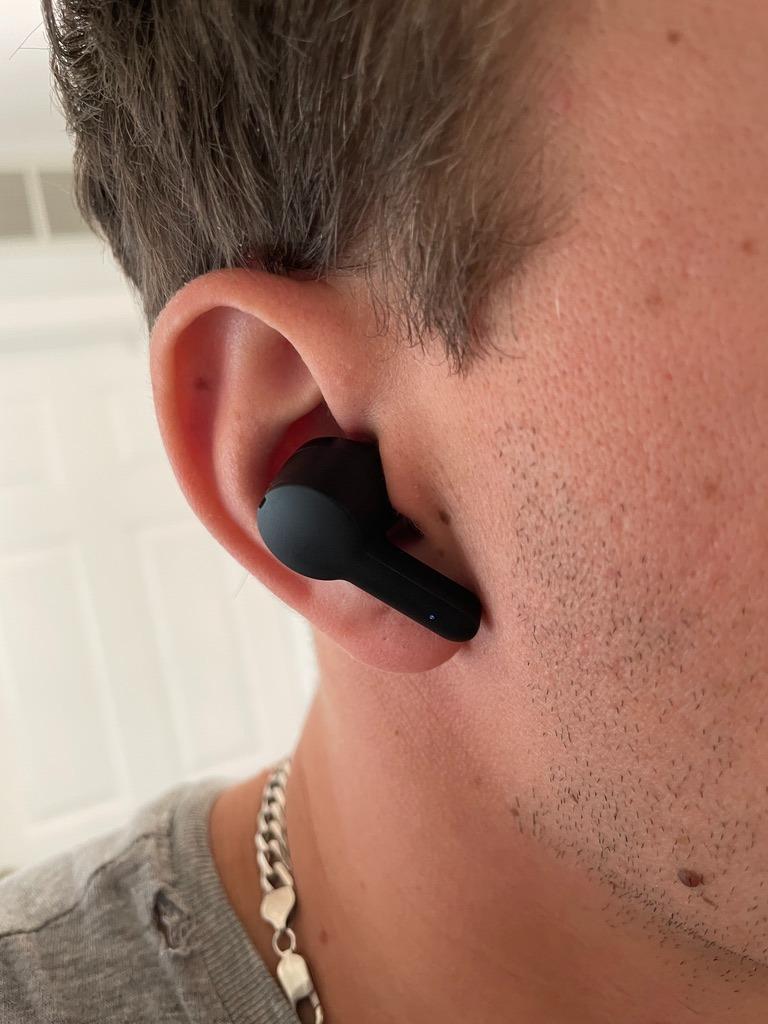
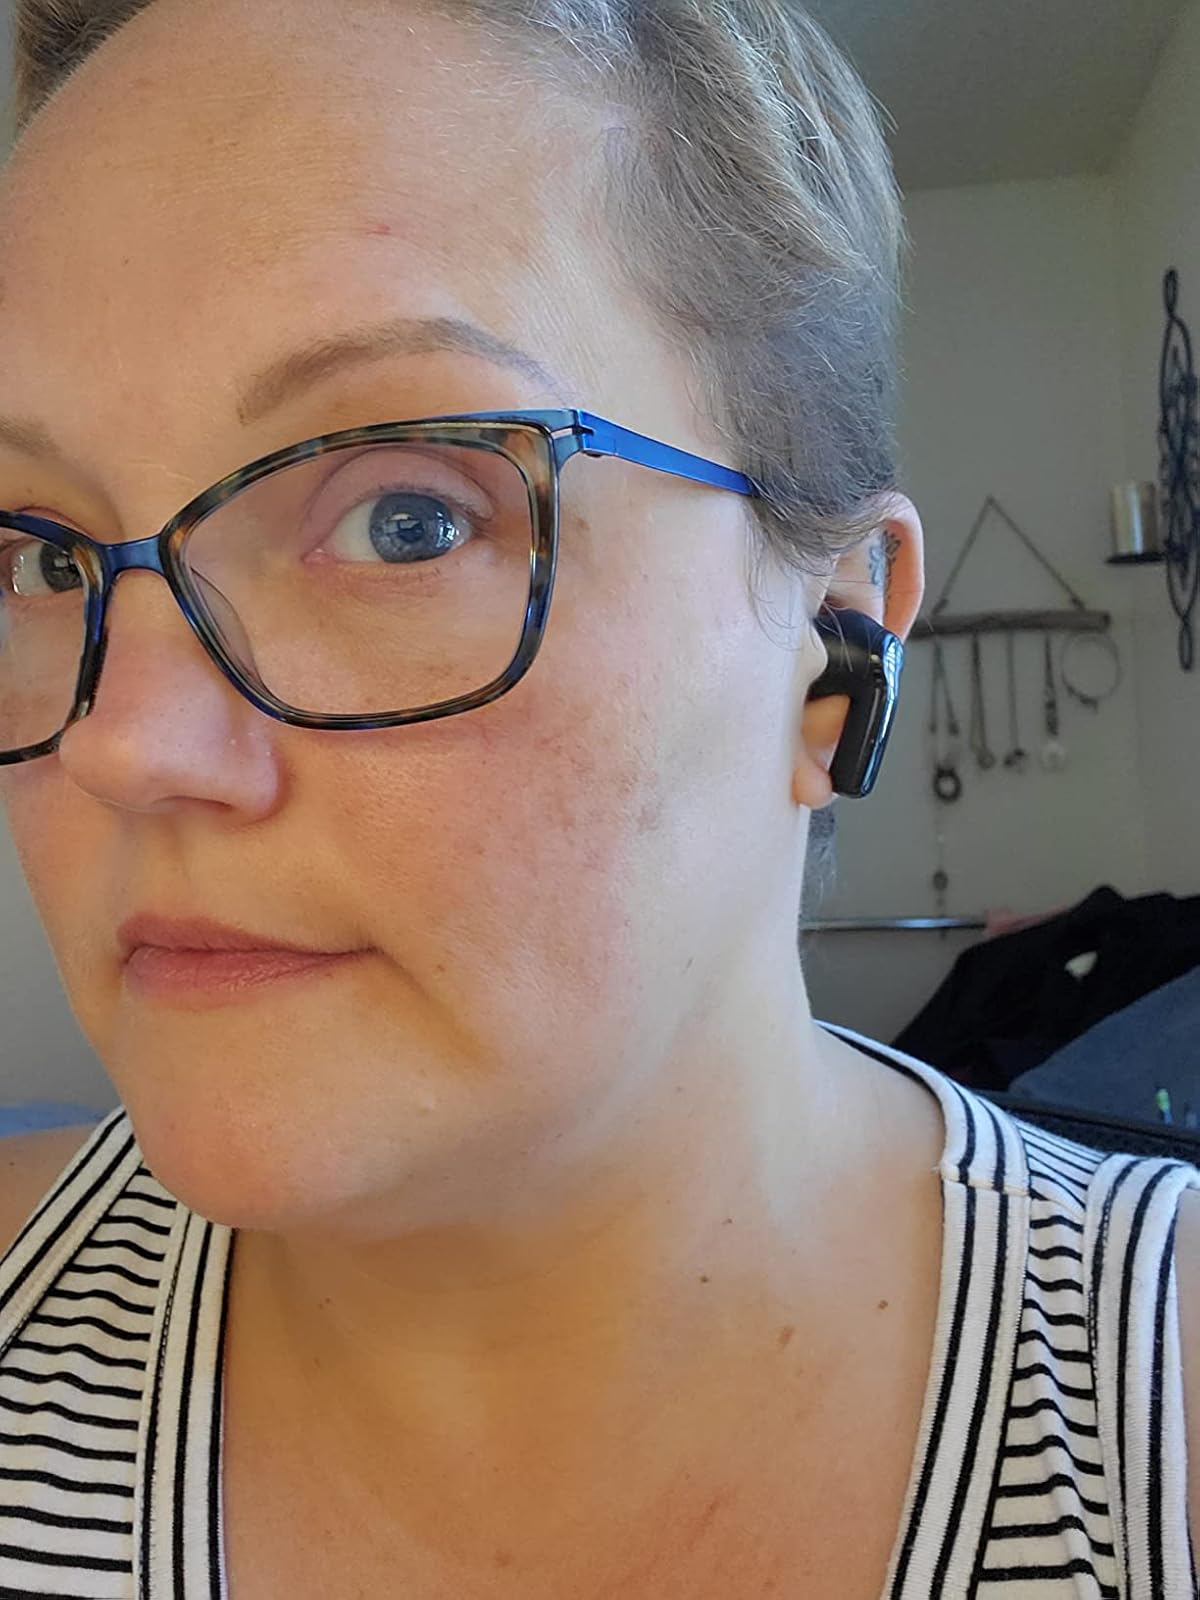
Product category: earbuds
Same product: no